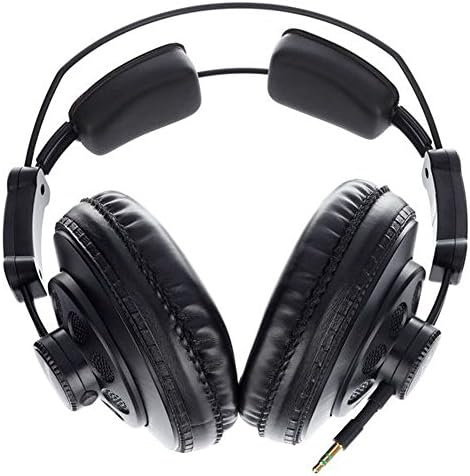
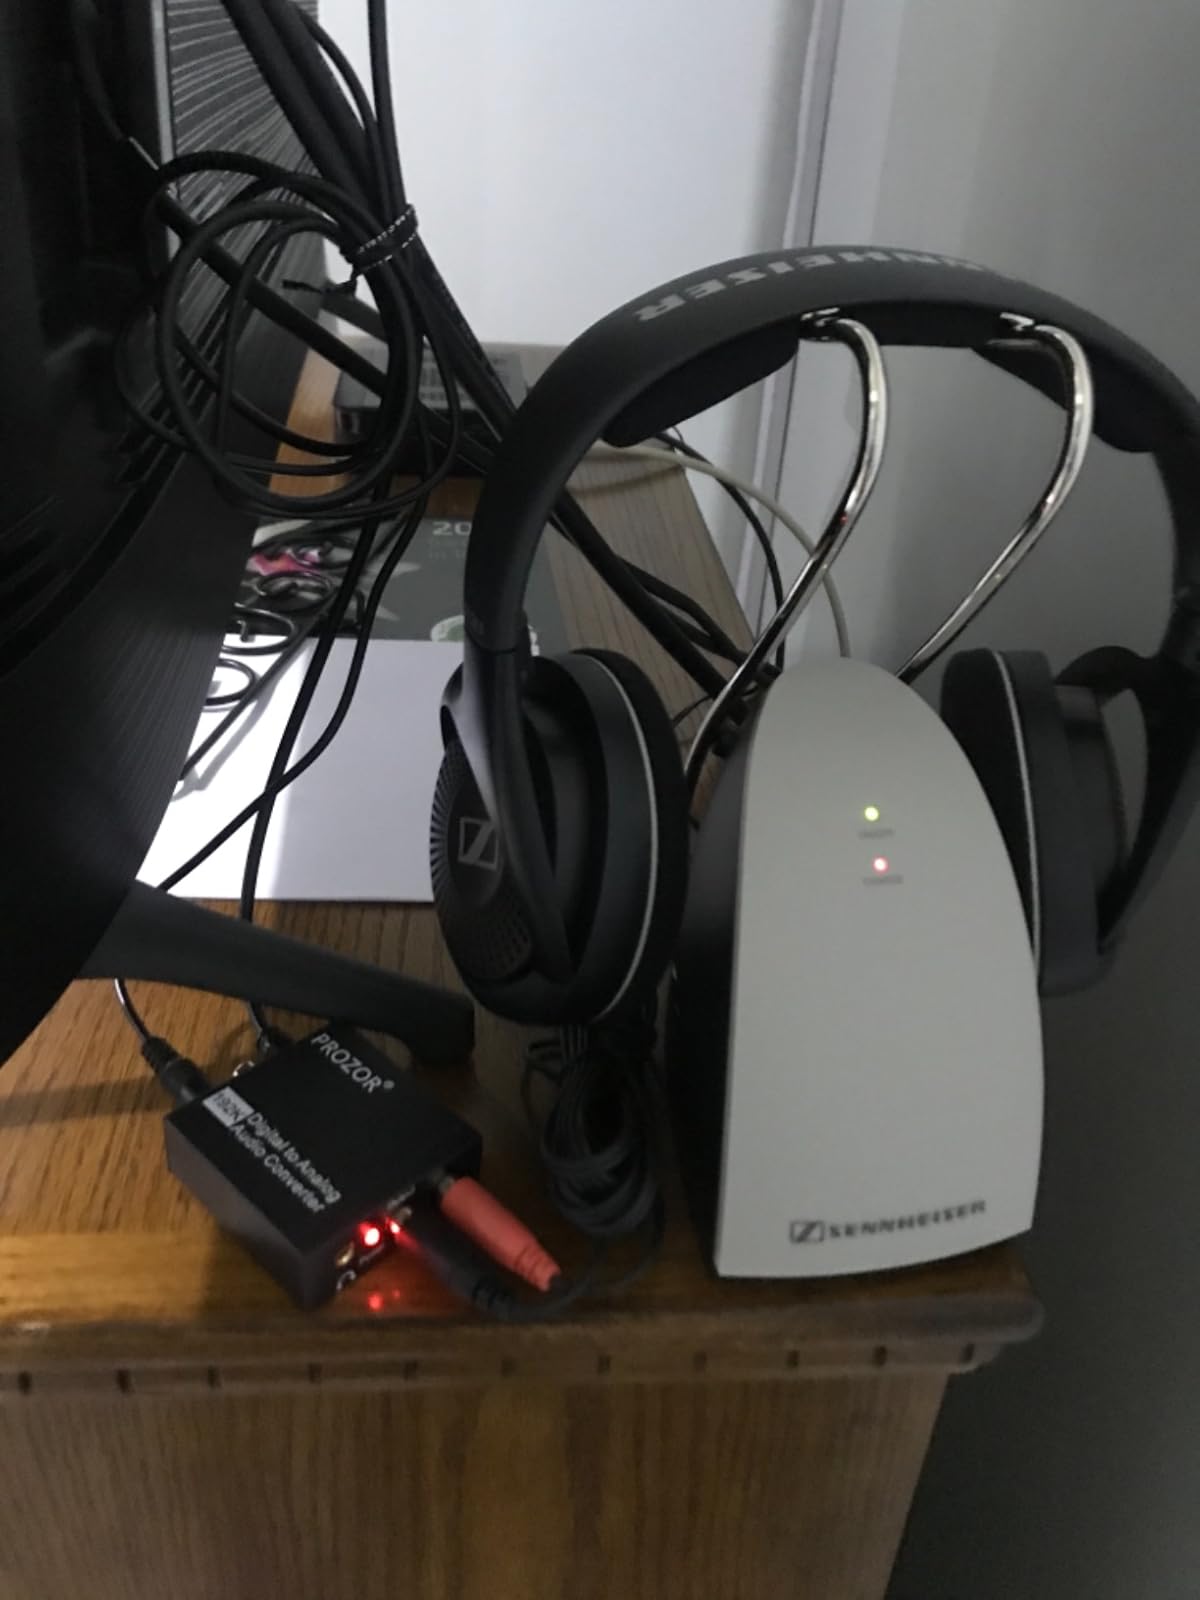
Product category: headphones
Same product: no